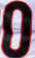
Number: 0